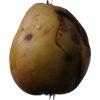
Label: Pear 3